Jasper Bovenhuis

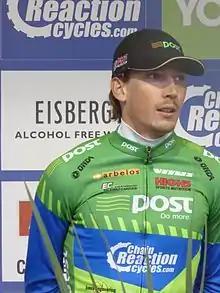
Bovenhuis at the 2016 Tour of Britain

Jasper Bovenhuis (born 27 July 1991) is a Dutch former racing cyclist, who rode professionally between 2010 and 2016, and 2018 to 2020 for six different teams. He rode at the 2013 UCI Road World Championships, and in 2015, he rode for UCI WorldTeam as a stagiaire.